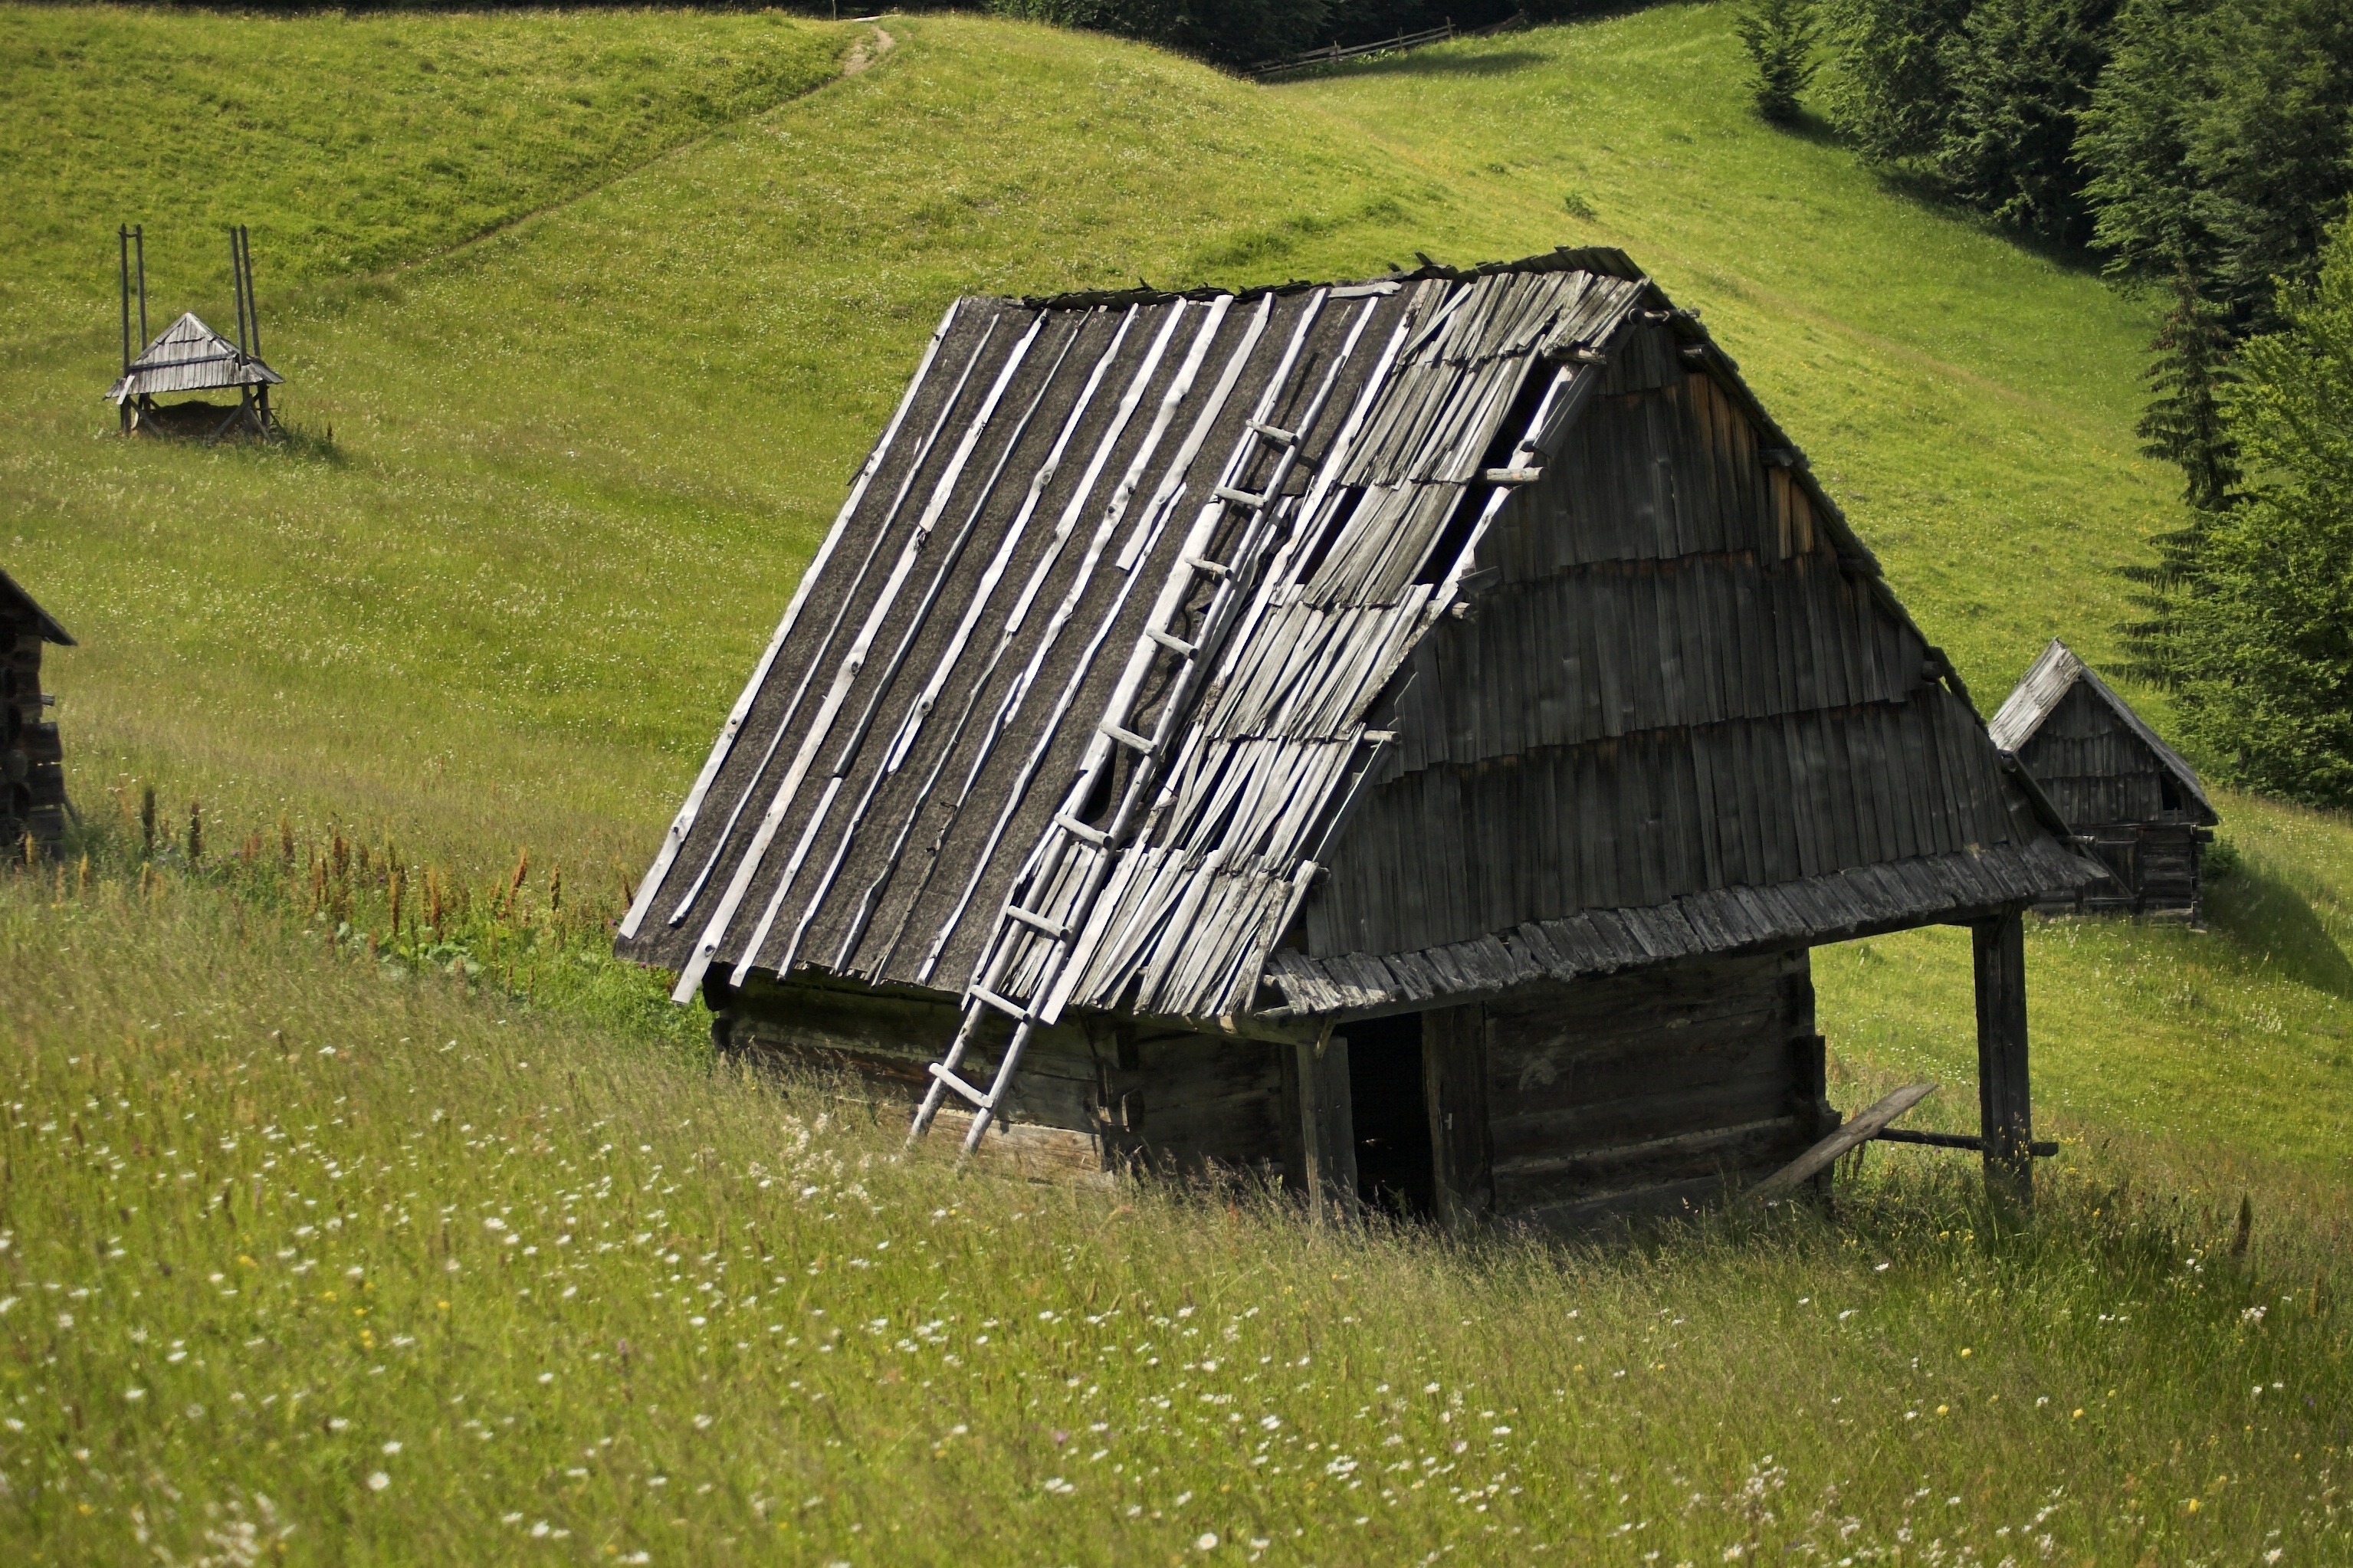
nature, grass, farm, meadow, countryside, roof, barn, country, shed, summer, hut, shack, spring, pasture, agriculture, tent, plants, flowers, trees, outside, wildflowers, romania, huts, rural area, chalets, outdoor structure